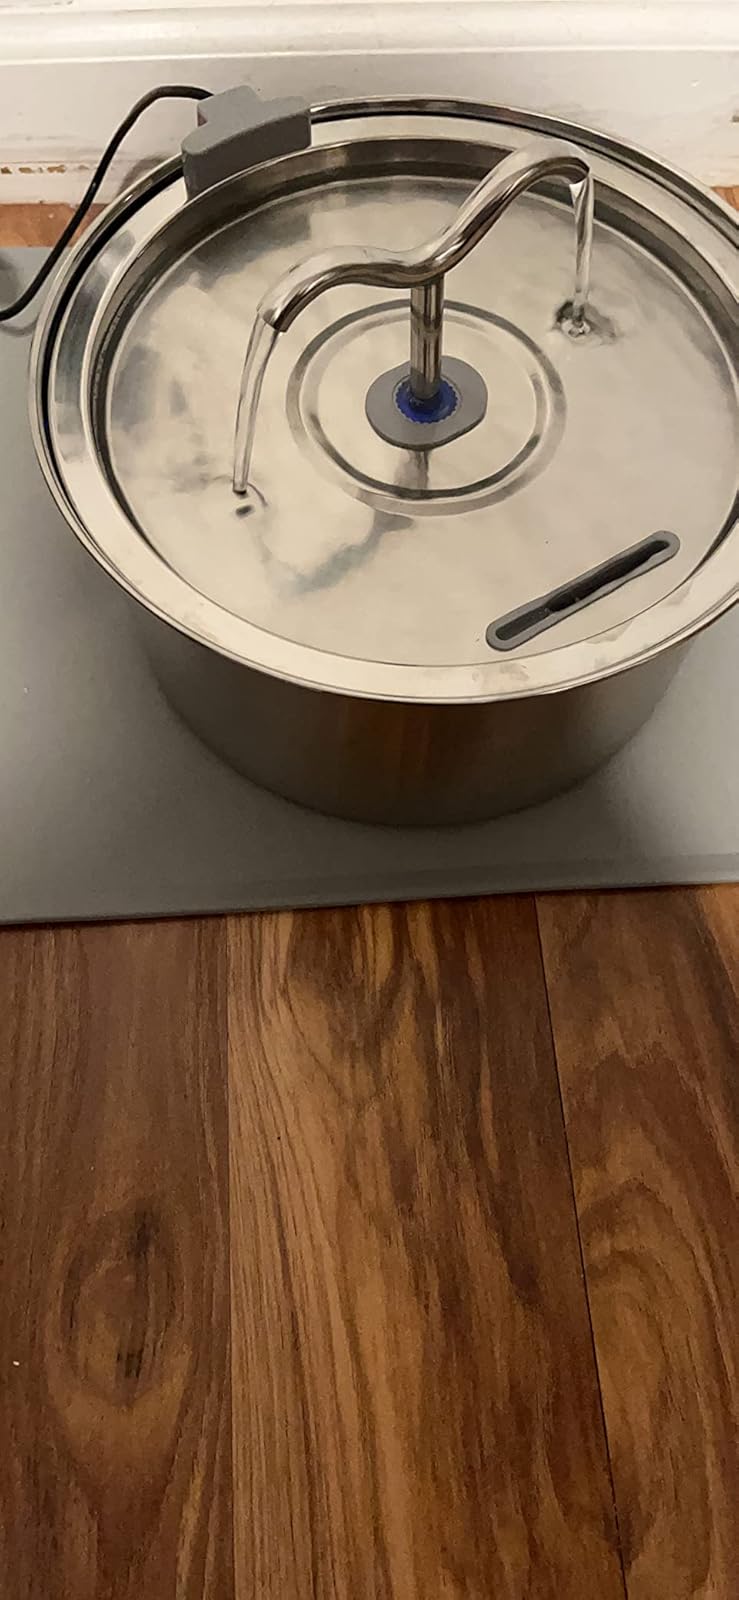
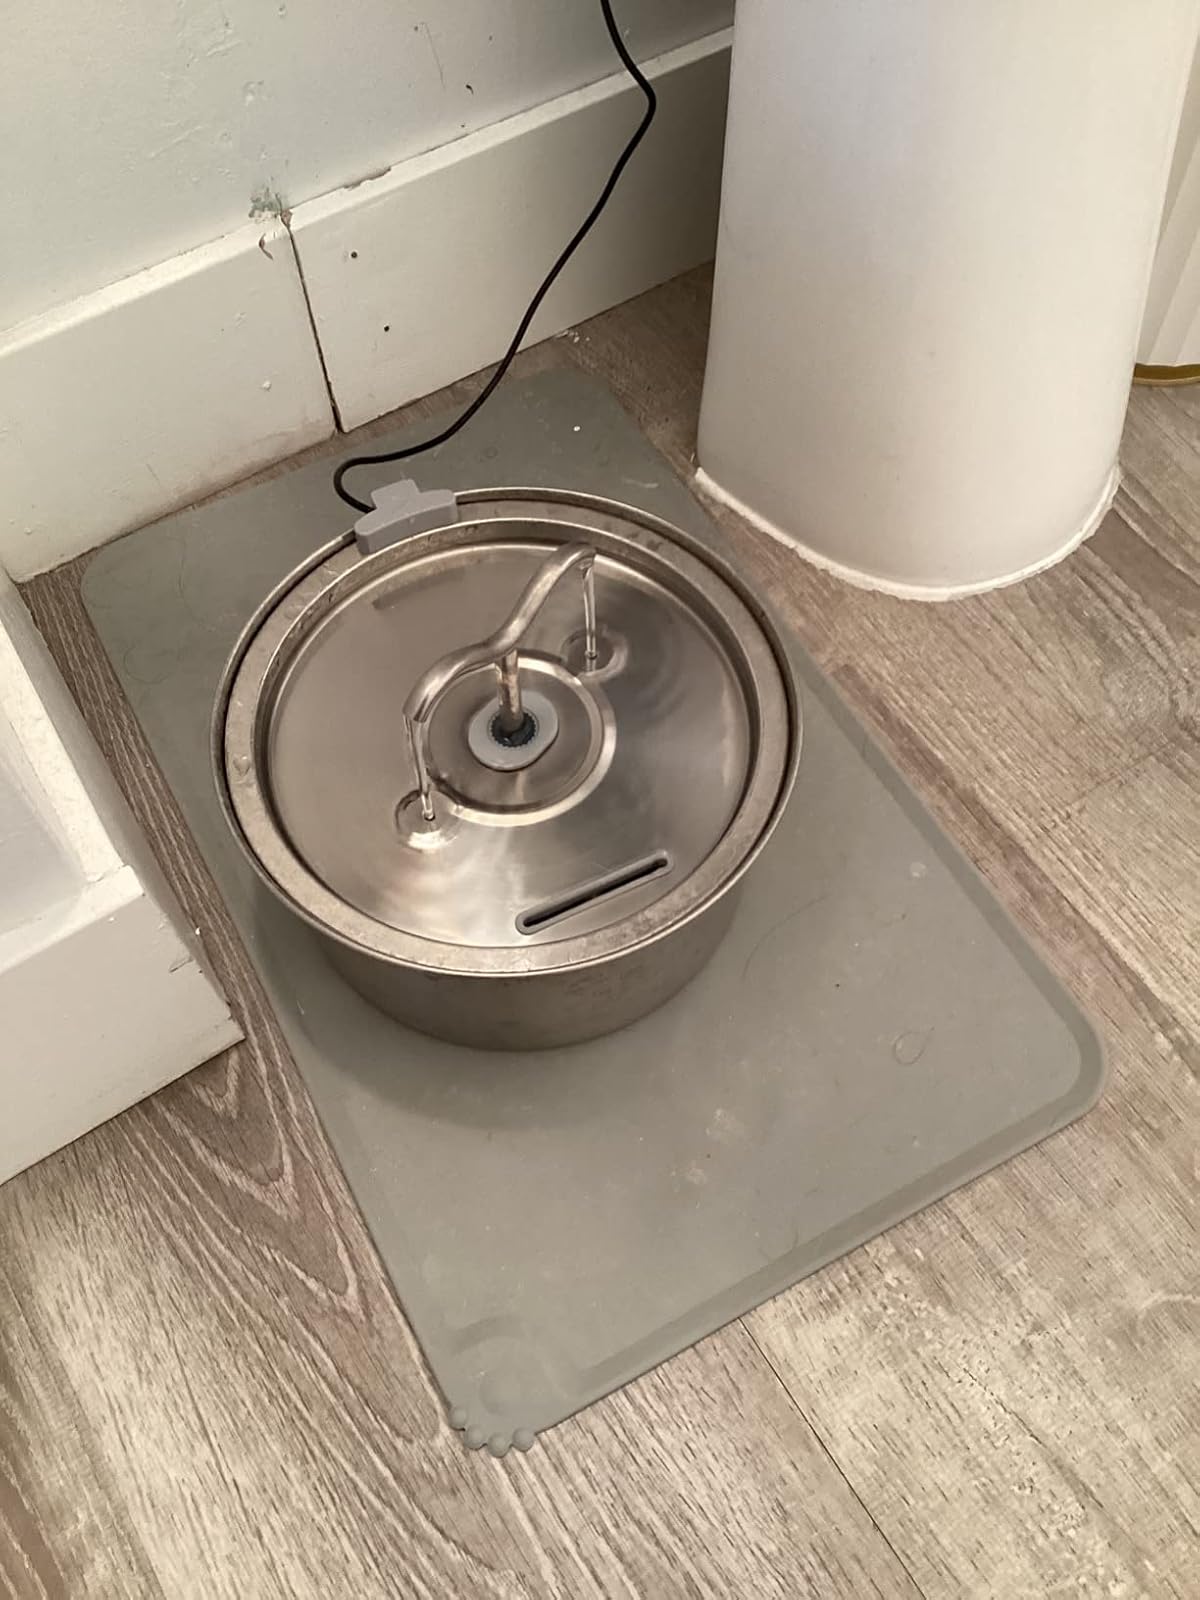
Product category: items_bowl
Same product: yes